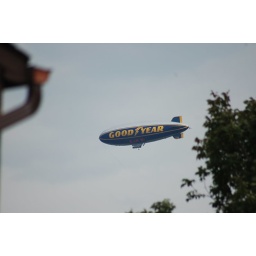
The Goodyear blimp flying over my house